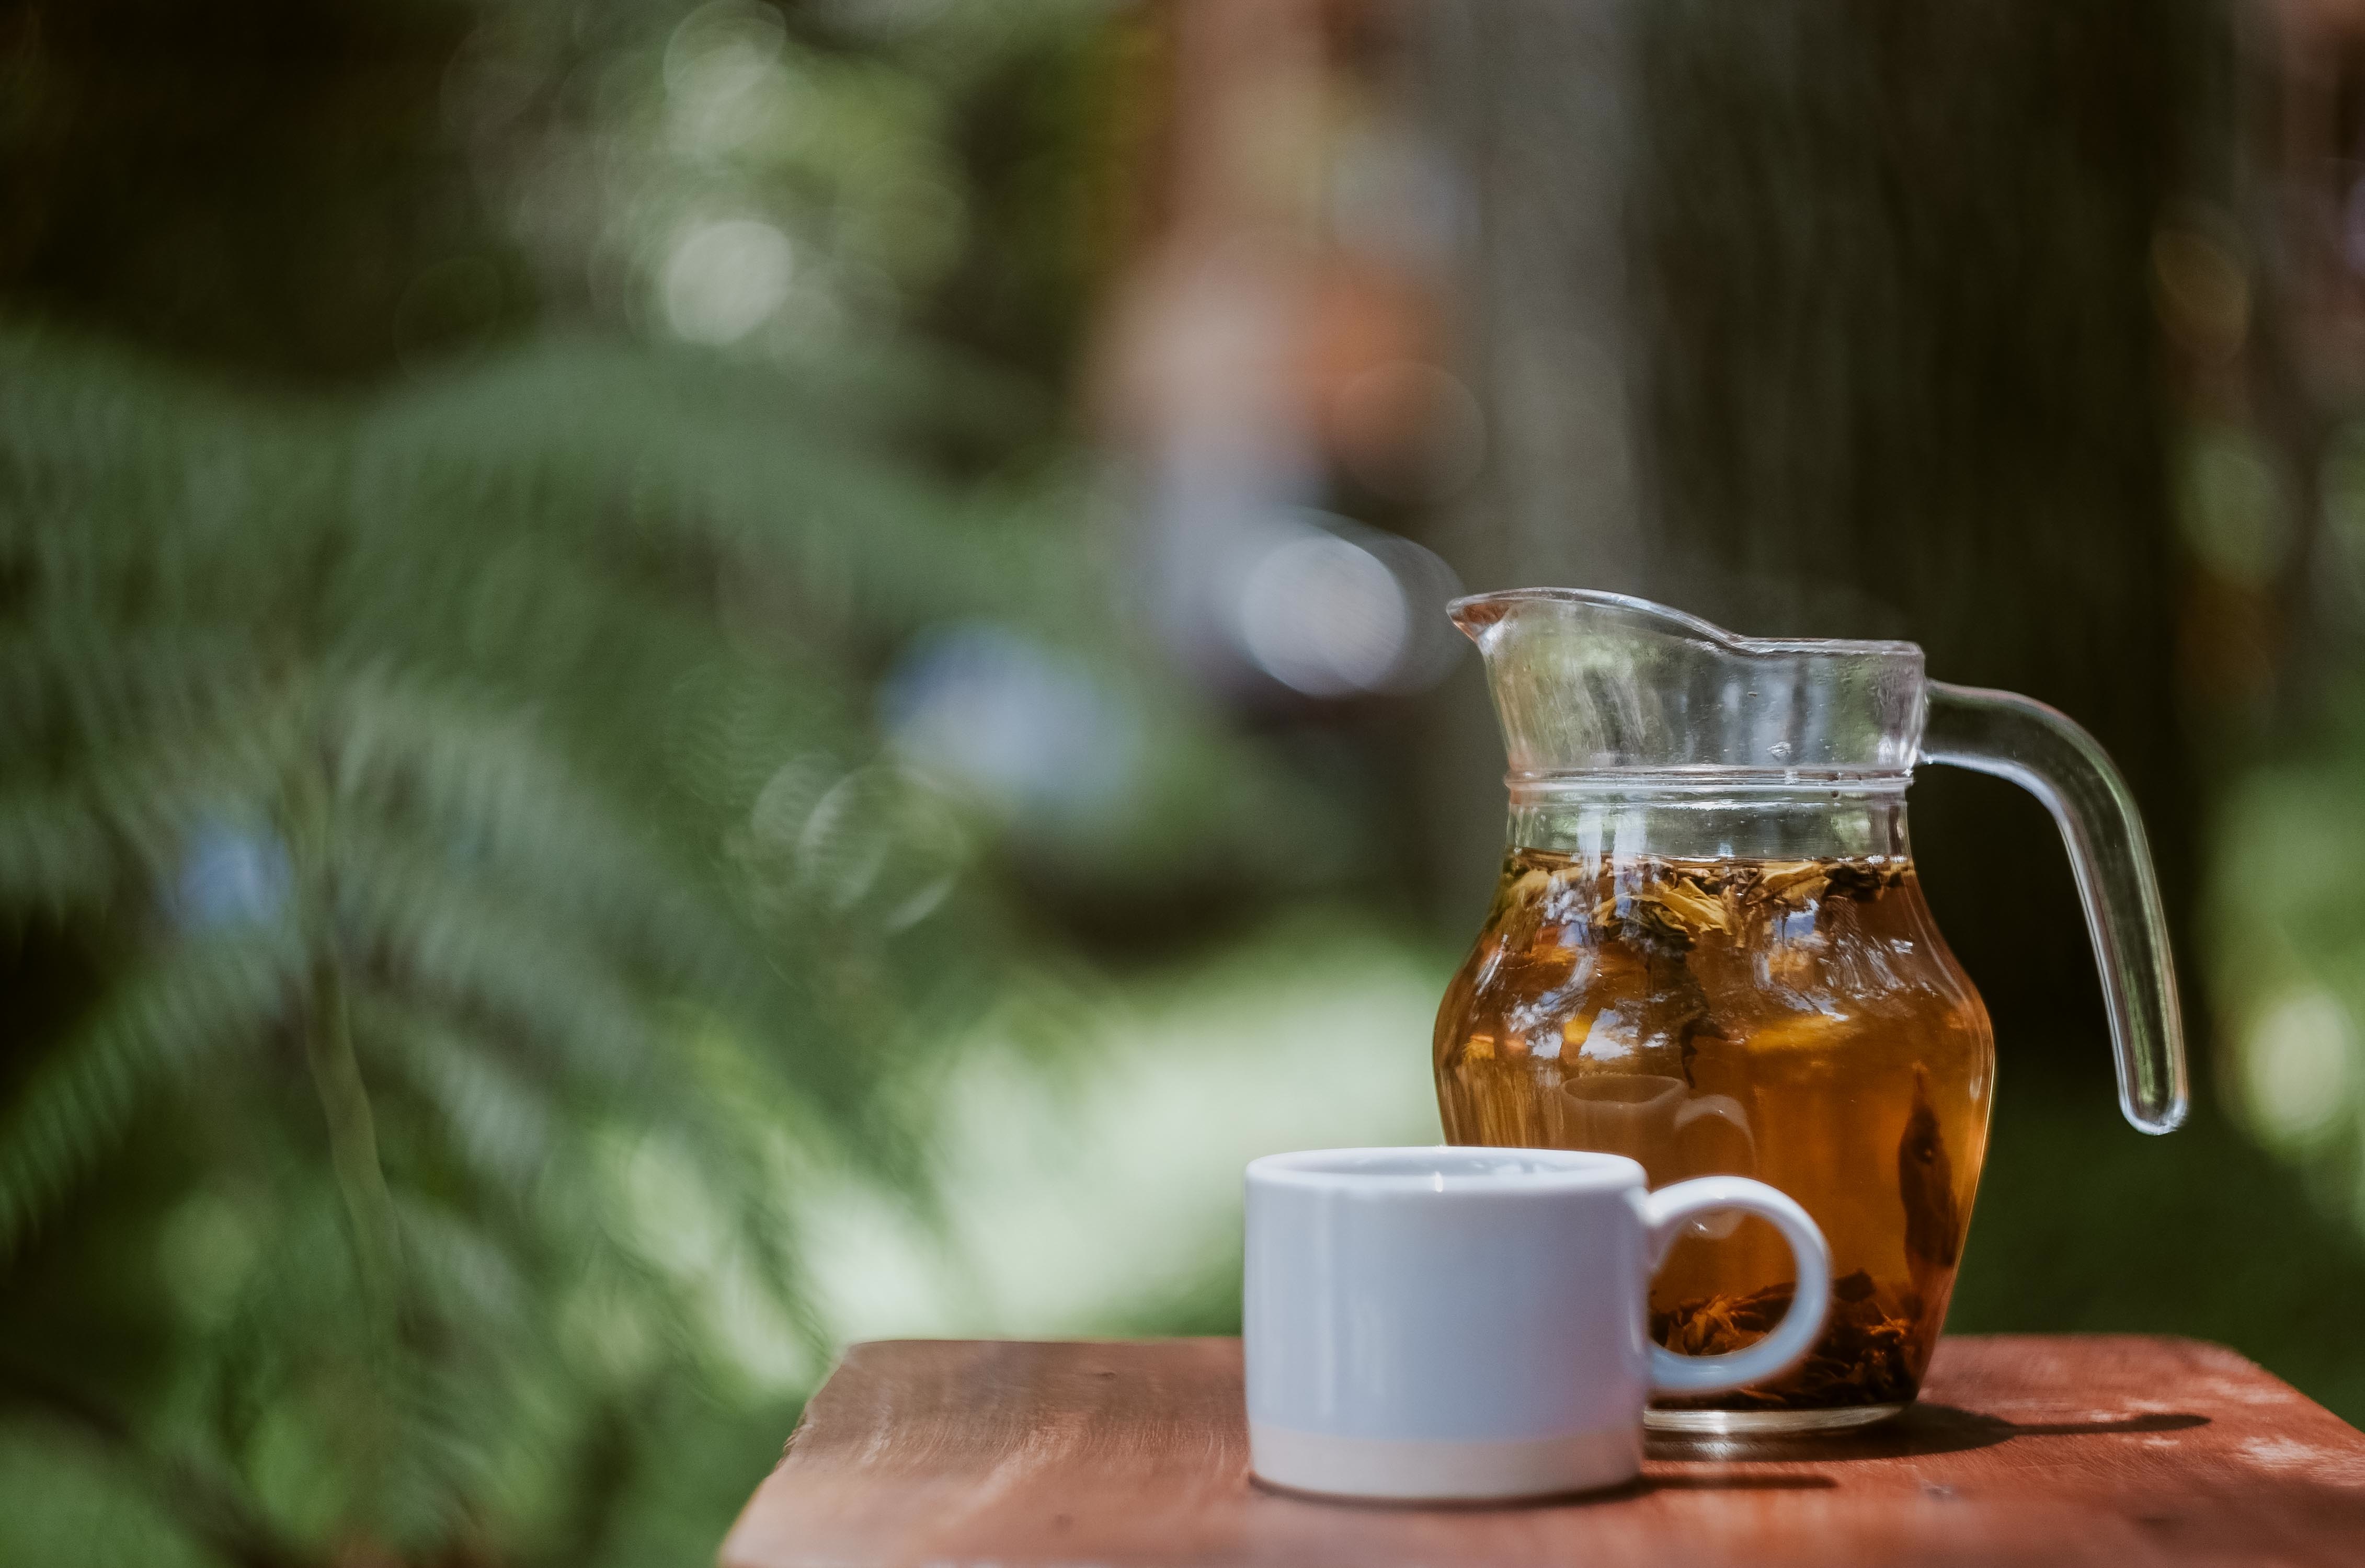
wood, tea, morning, cup, produce, drink, mug, flavor, distilled beverage